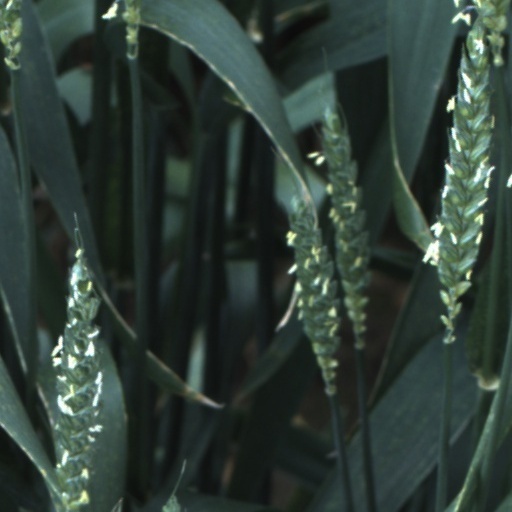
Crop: wheat